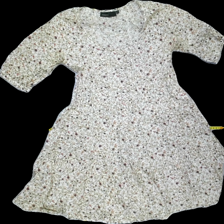
View: front
Type: Dress
Category: Ladies
Brand: KappAhl
Colors: Green, Beige, Pink, Purple, Orange
Material: 100% Cott
Pattern: Floral print
Cut: Loose
Size: 38
Season: All
Trend: No trend
Stains: Yes
Price range: <50
Recommended usage: Recycle